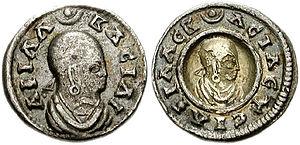
Aphilas est un roi d'Aksoum.